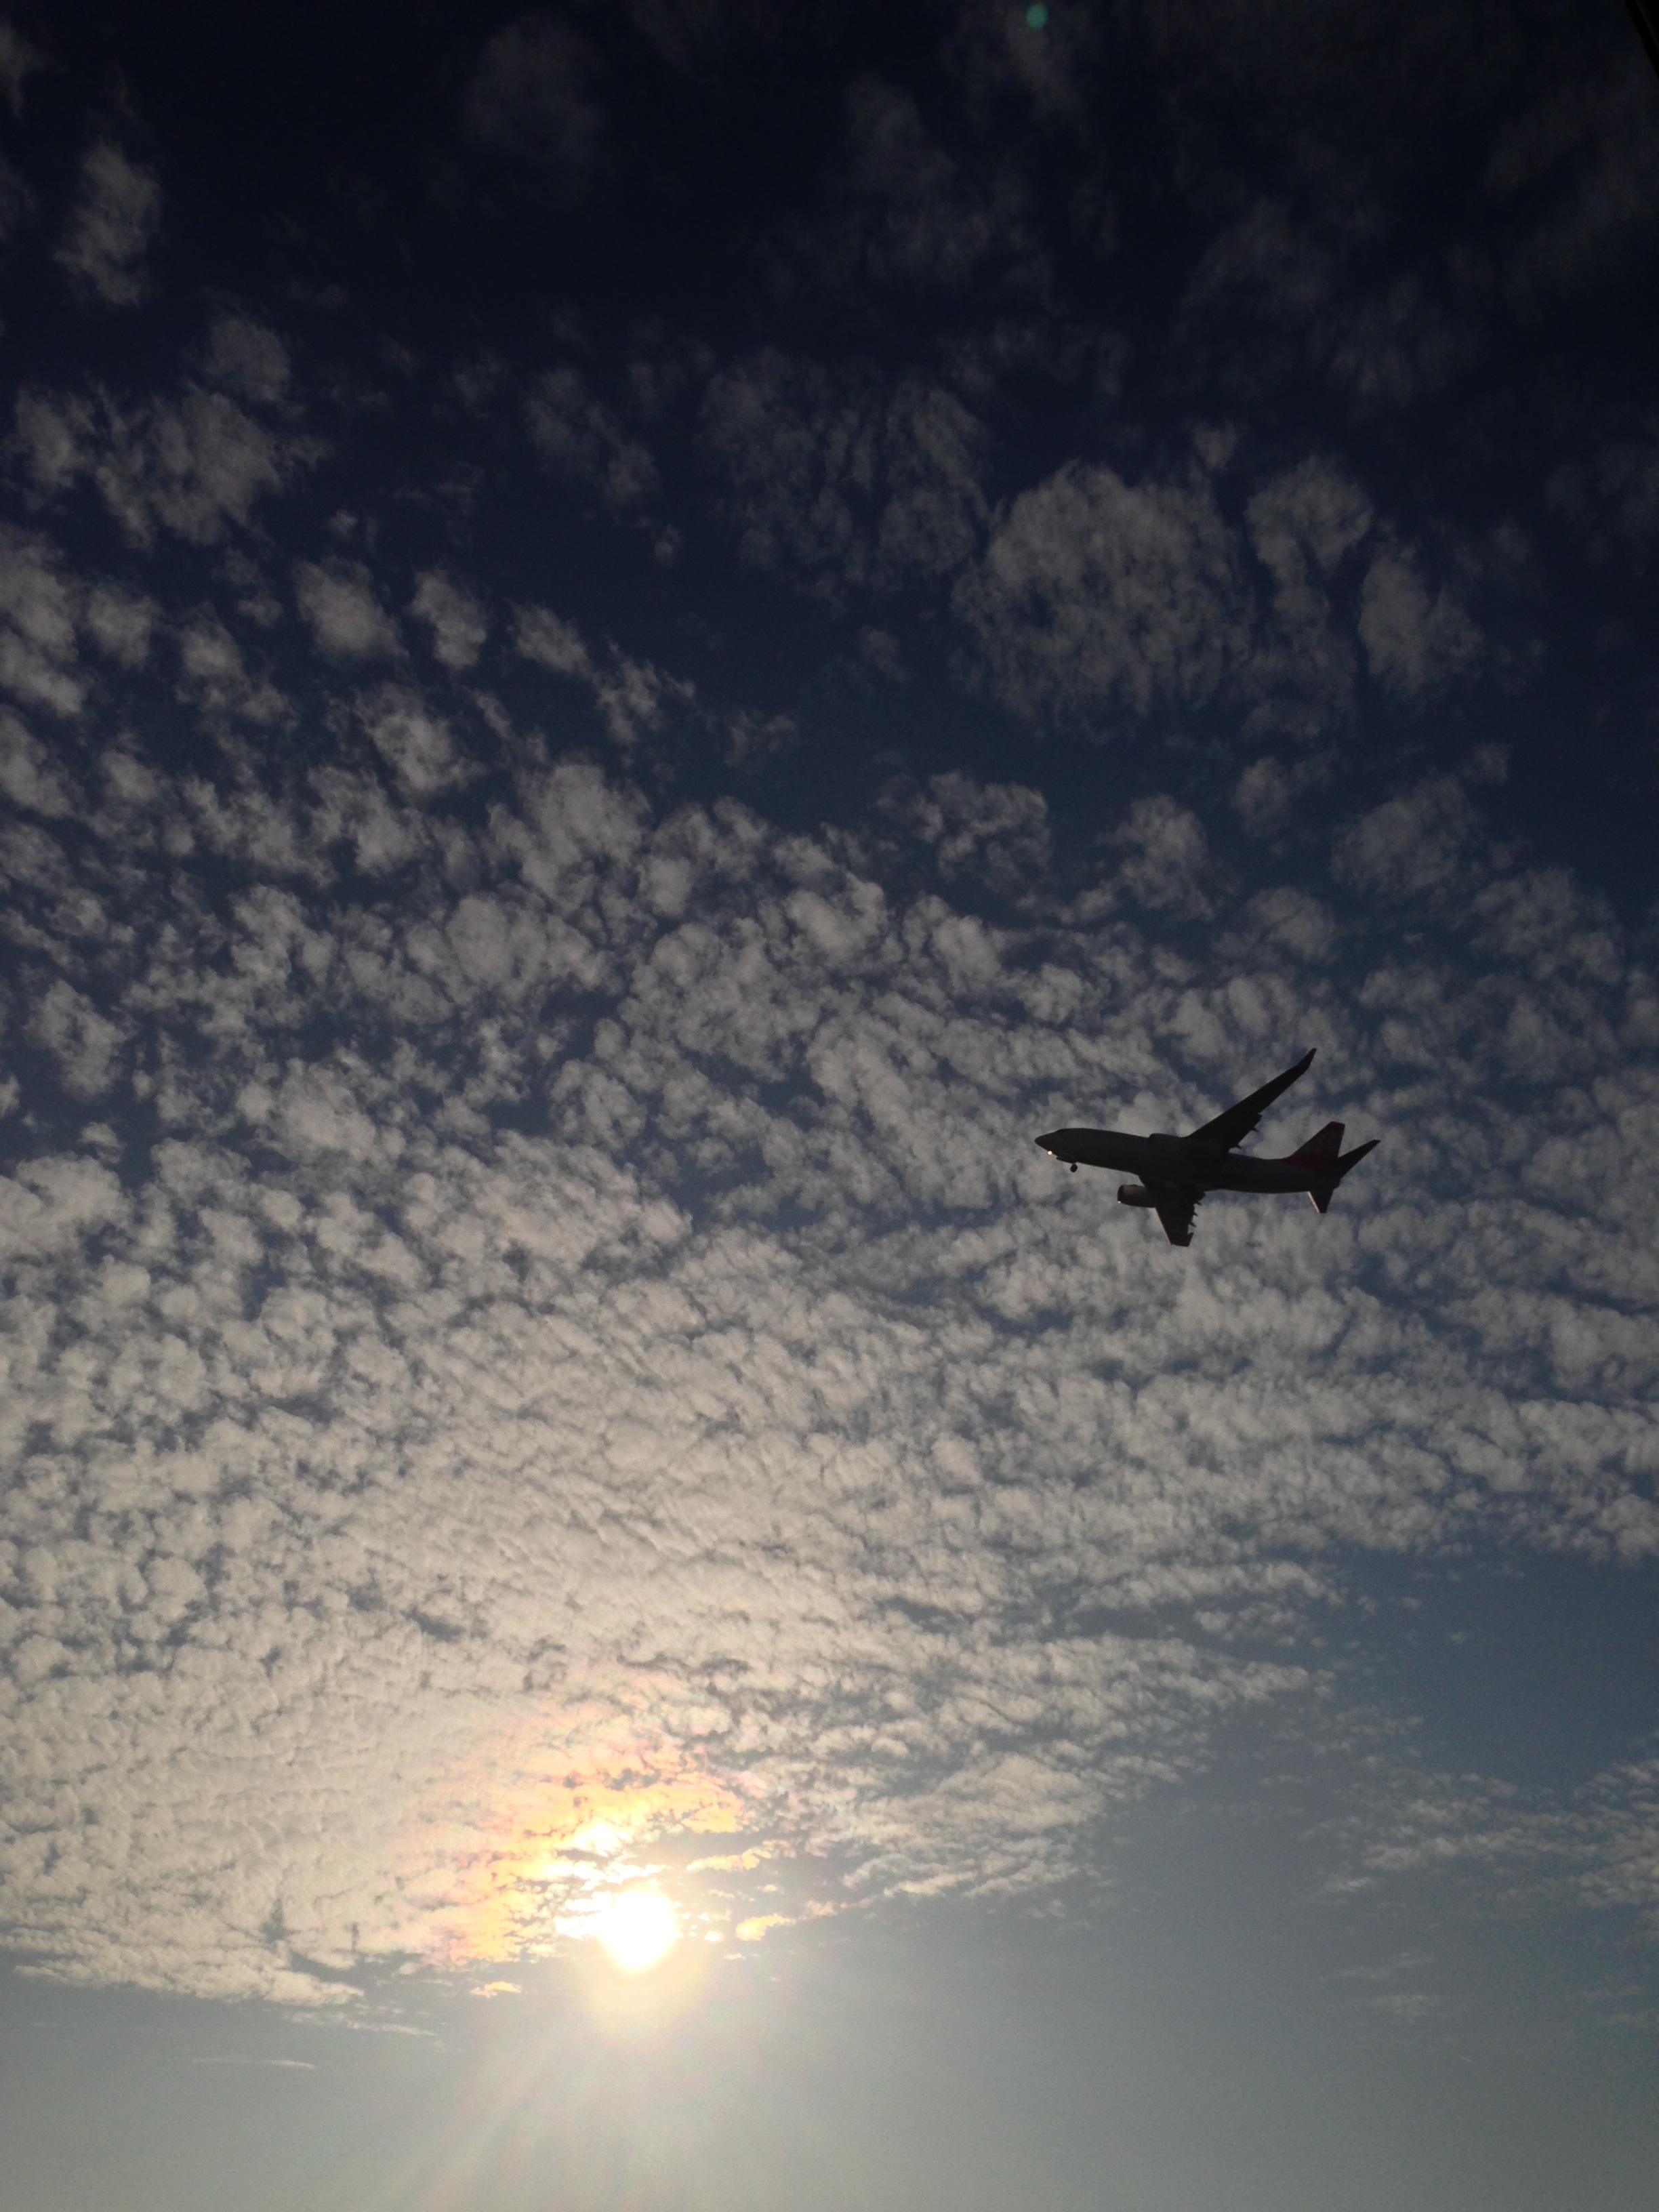
sea, silhouette, creative, wing, cloud, sky, sun, technology, sunrise, sunset, sunlight, air, morning, adventure, wind, dawn, city, atmosphere, flying, fly, airport, vacation, tourist, travel, airplane, plane, aircraft, jet, dusk, transportation, transport, evening, reflection, vehicle, airline, symbol, journey, aviation, flight, weather, america, holiday, darkness, blue, freedom, speed, tourism, trip, modern, world, pilot, tour, departure, aeroplane, engine, tbilisi, landing, company, voyage, aviator, atmosphere of earth, agents